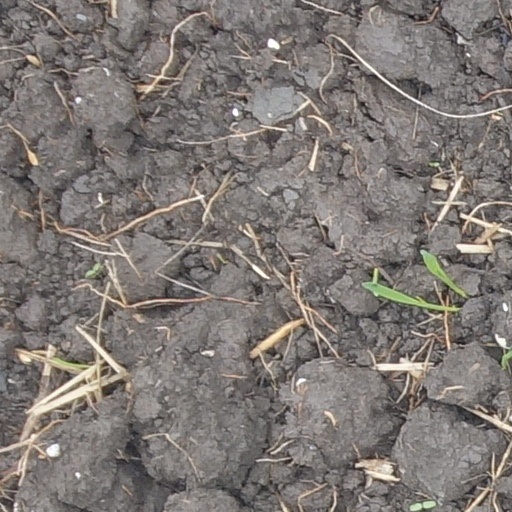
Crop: wheat